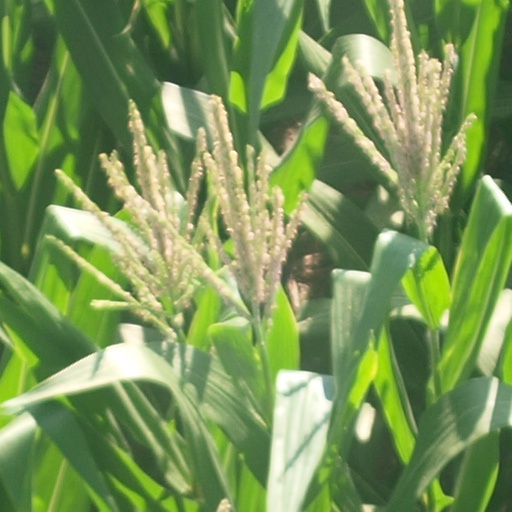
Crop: maize; corn